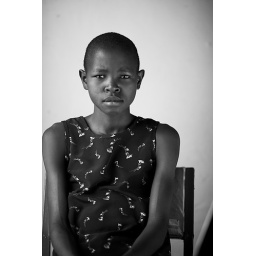
girl in a chair